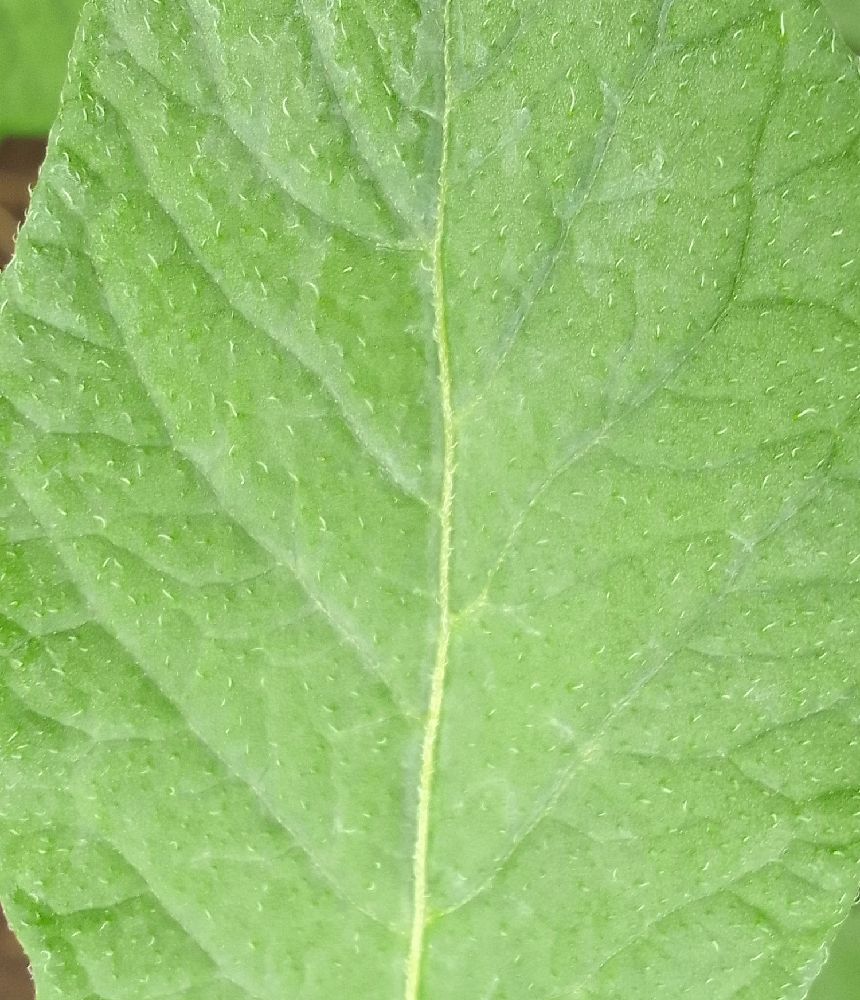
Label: Healthy